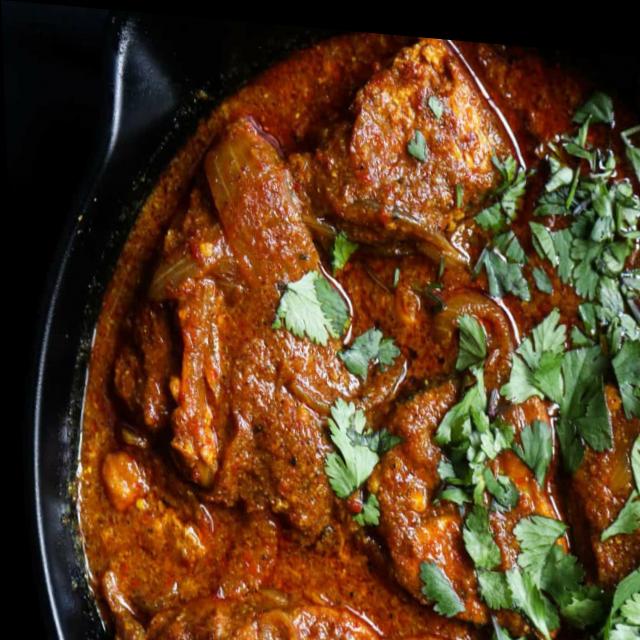
Dish: fish_curry